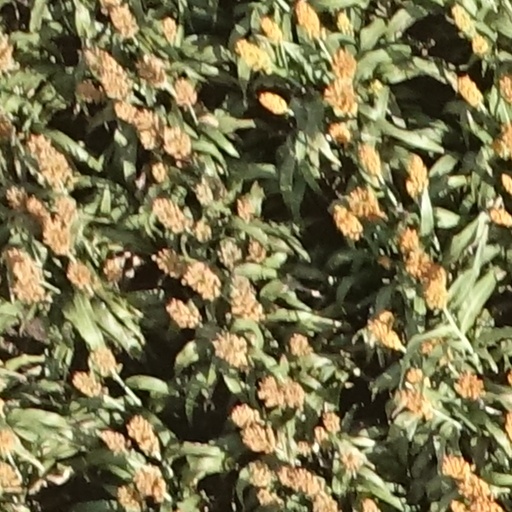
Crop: sorghum